Prato (Leventina)

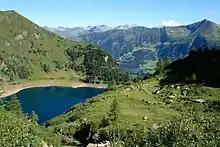
Lake Tremorgio

Prato (Leventina) is first mentioned in 1211 as "de Prato". In German it used to be known as "Pratt", though this name is no longer used. Between 1902 and 1939 it was known as "Prato-Fiesso". The village may have grown up around a "Sust" (an alpine warehouse and administrative center) along the Gotthard road. The village was the center of a "Vicinanza" which consisted of the "Degagne" of Prato, Fiesso and until 1866, Dalpe. The villages played an important part in the organization of the mule traders that traveled over the passes. They retained a leading role until 1820, when the first cantonal road was built over the pass. In 1561, the "Dazio Grande" was built in Rodi. It was used until 1834 used as a customs house and also as a "Sust". The same foundation of the building was used in 1999 for a cultural center.